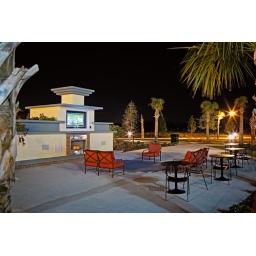
The plasma TV is protected by bulletproof glass